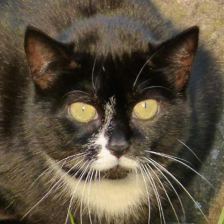
Label: animals